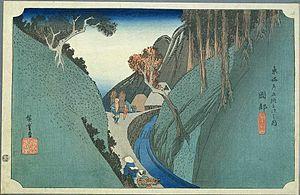
Okabe-juku était la vingt et unième des cinquante-trois stations qui jalonnaient la route du Tōkaidō, l'axe principal du Japon de l'ère Edo. Elle se trouvait dans ce qui est aujourd'hui la ville de Okabe, dans le district de Shida, préfecture de Shizuoka au Japon. Entre Okabe-juku et la shukuba précédente de Mariko-juku passe l'actuelle « Route 1 » du Japon, qui comprend une partie de l'ancienne route commerciale.